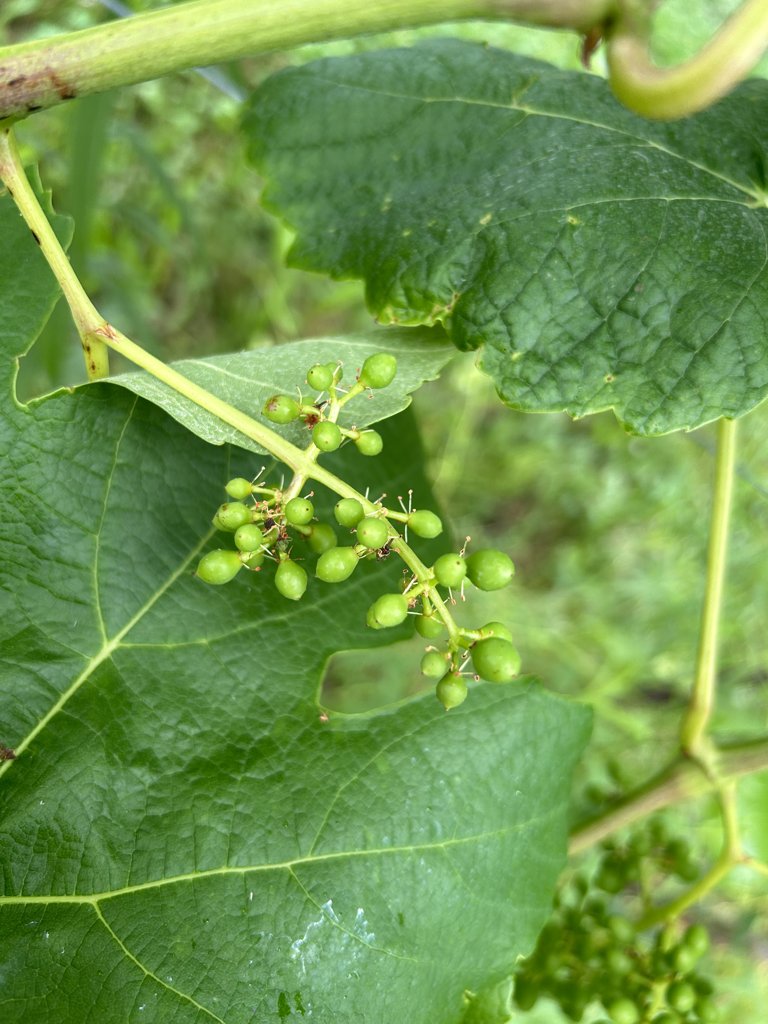
Berries visible: 52
Grape clusters: 2